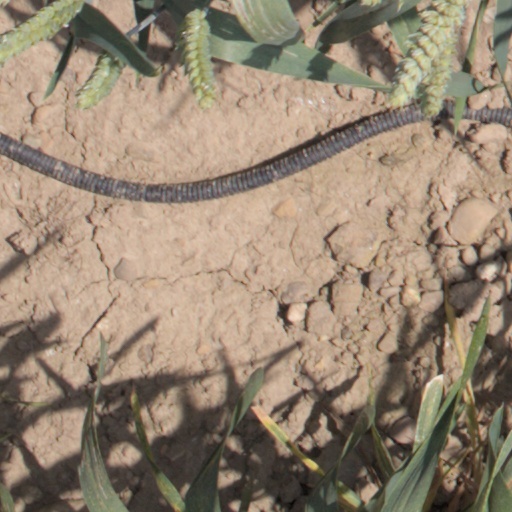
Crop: wheat